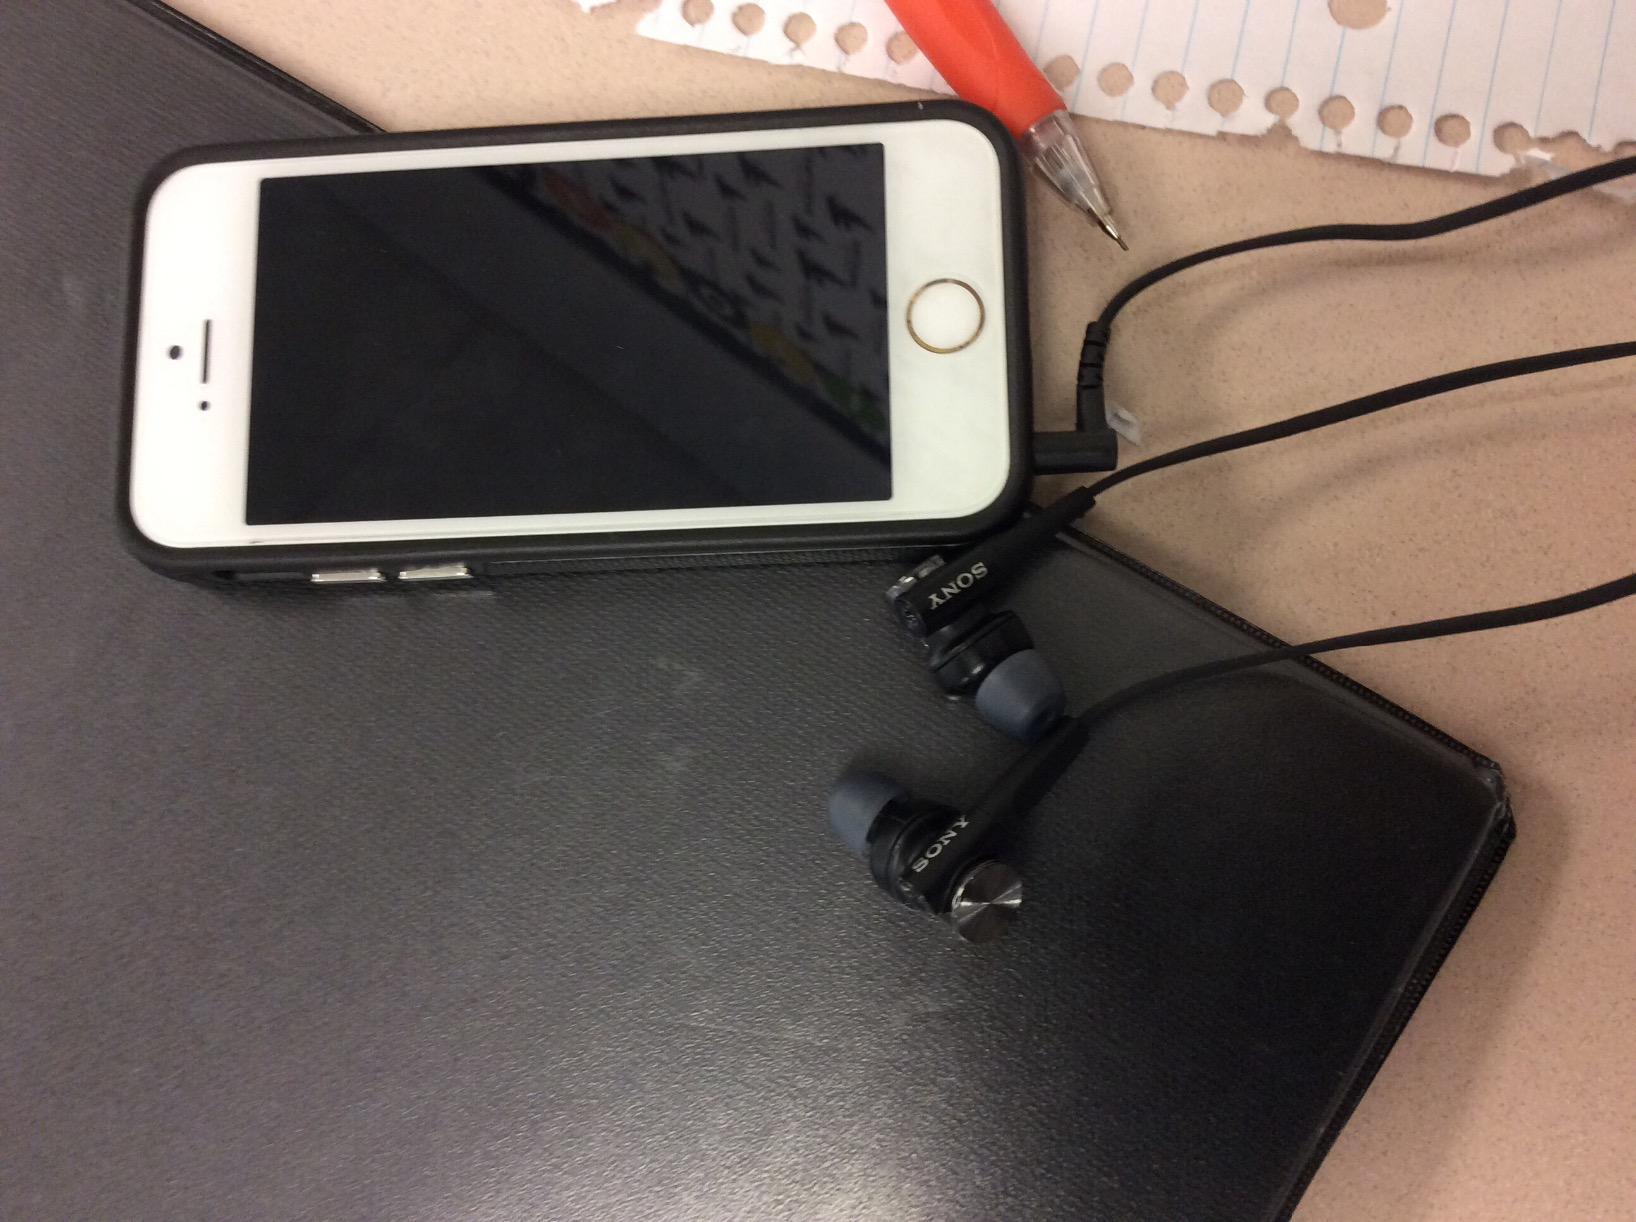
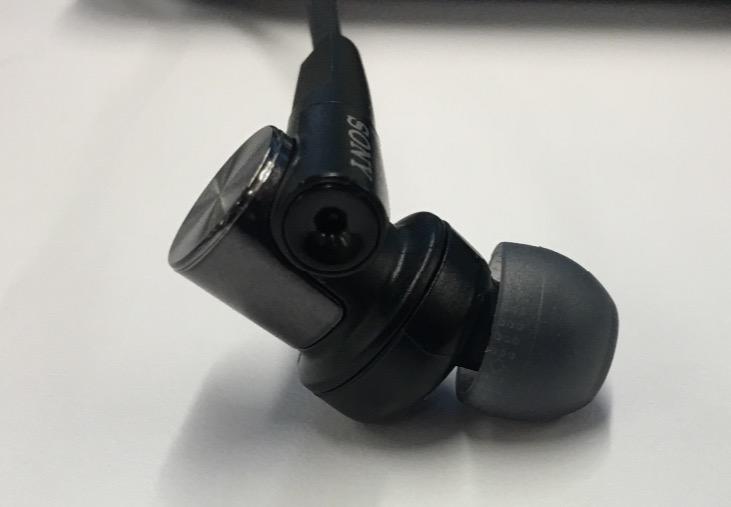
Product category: headphones
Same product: yes